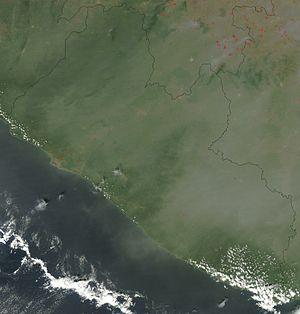
Le Liberia est un État d’Afrique de l’Ouest, bordant l’océan Atlantique, avec pour pays limitrophes la Sierra Leone à l’ouest, la Guinée au nord et la Côte d'Ivoire au sud.